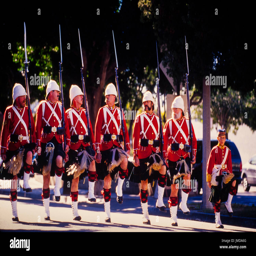
festival held annually celebrates the life and times of the renowned